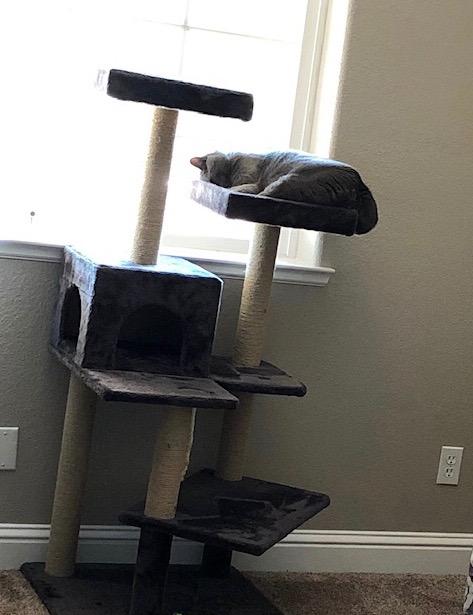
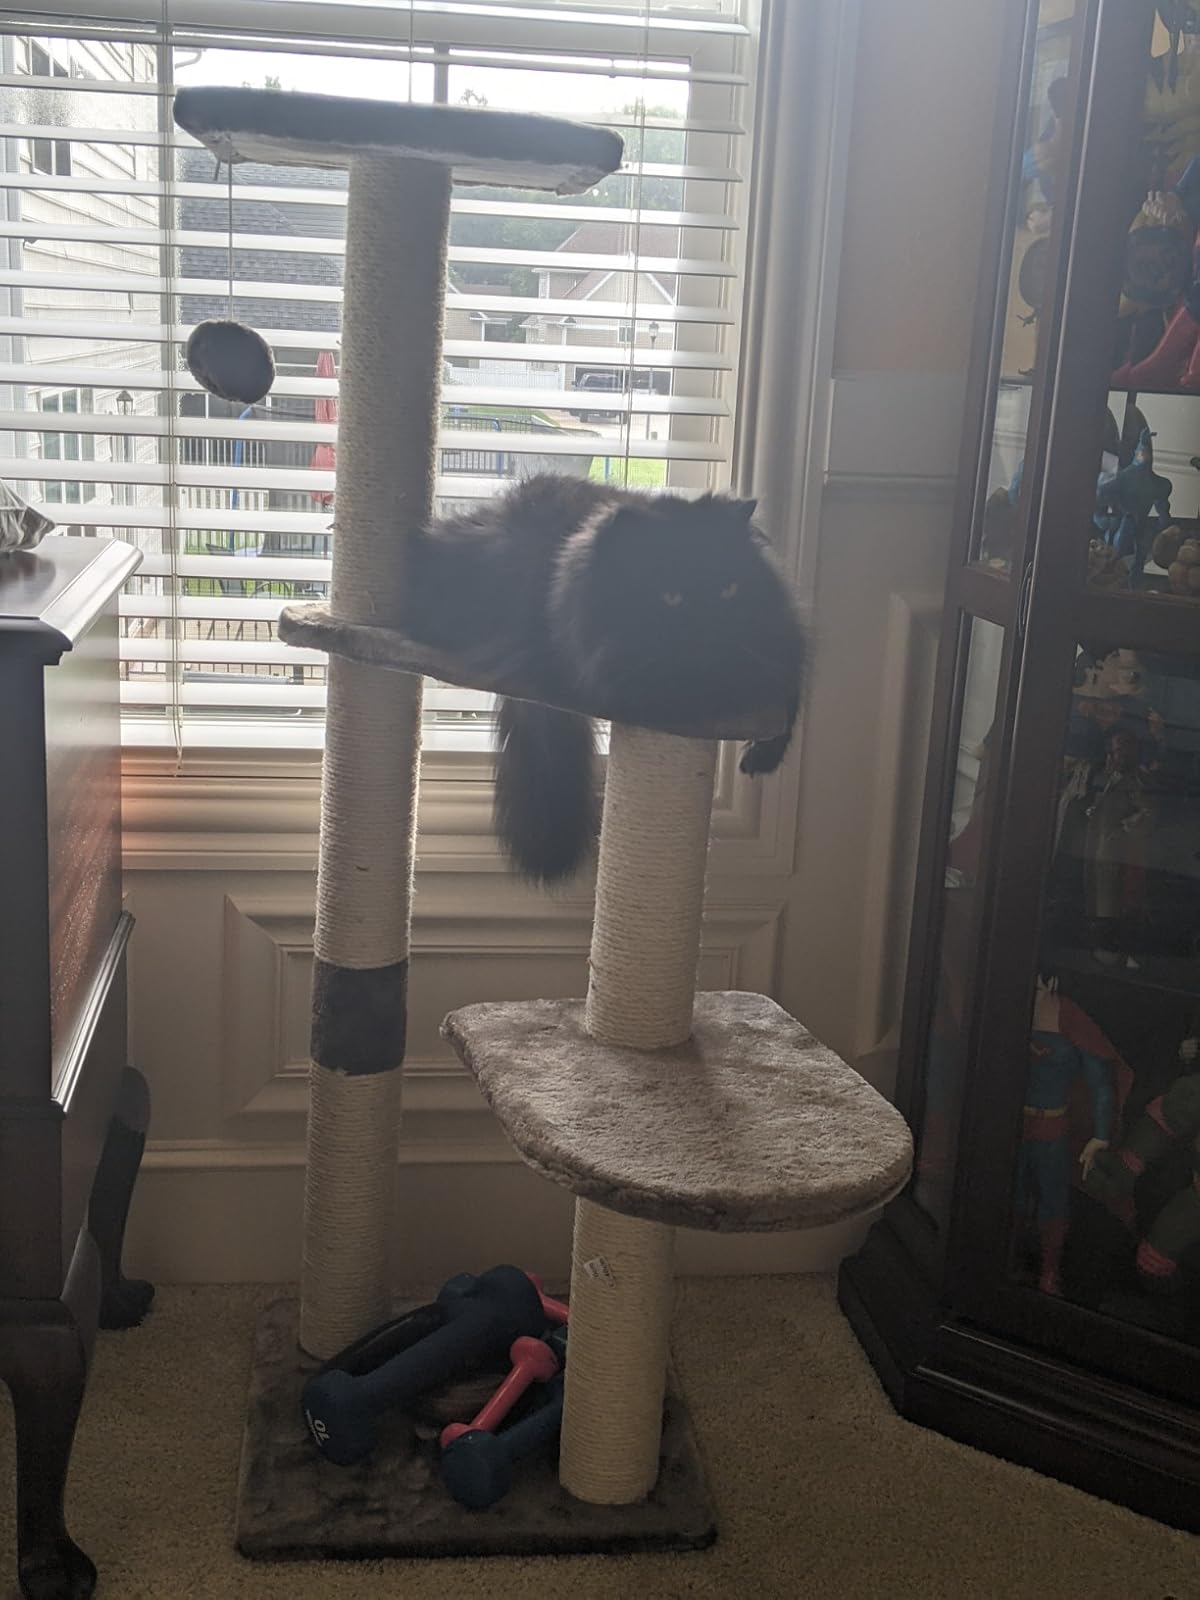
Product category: items_cat tree
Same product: no